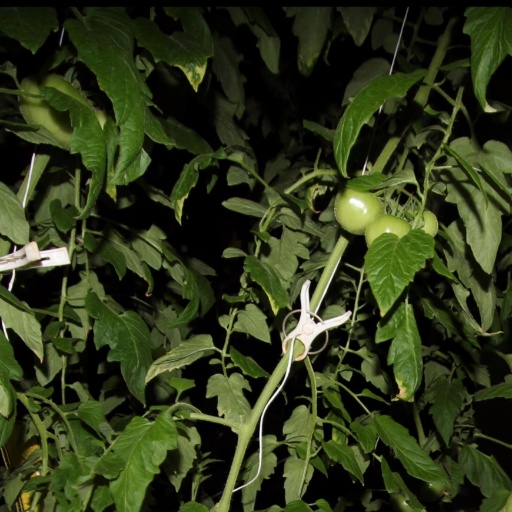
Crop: tomato